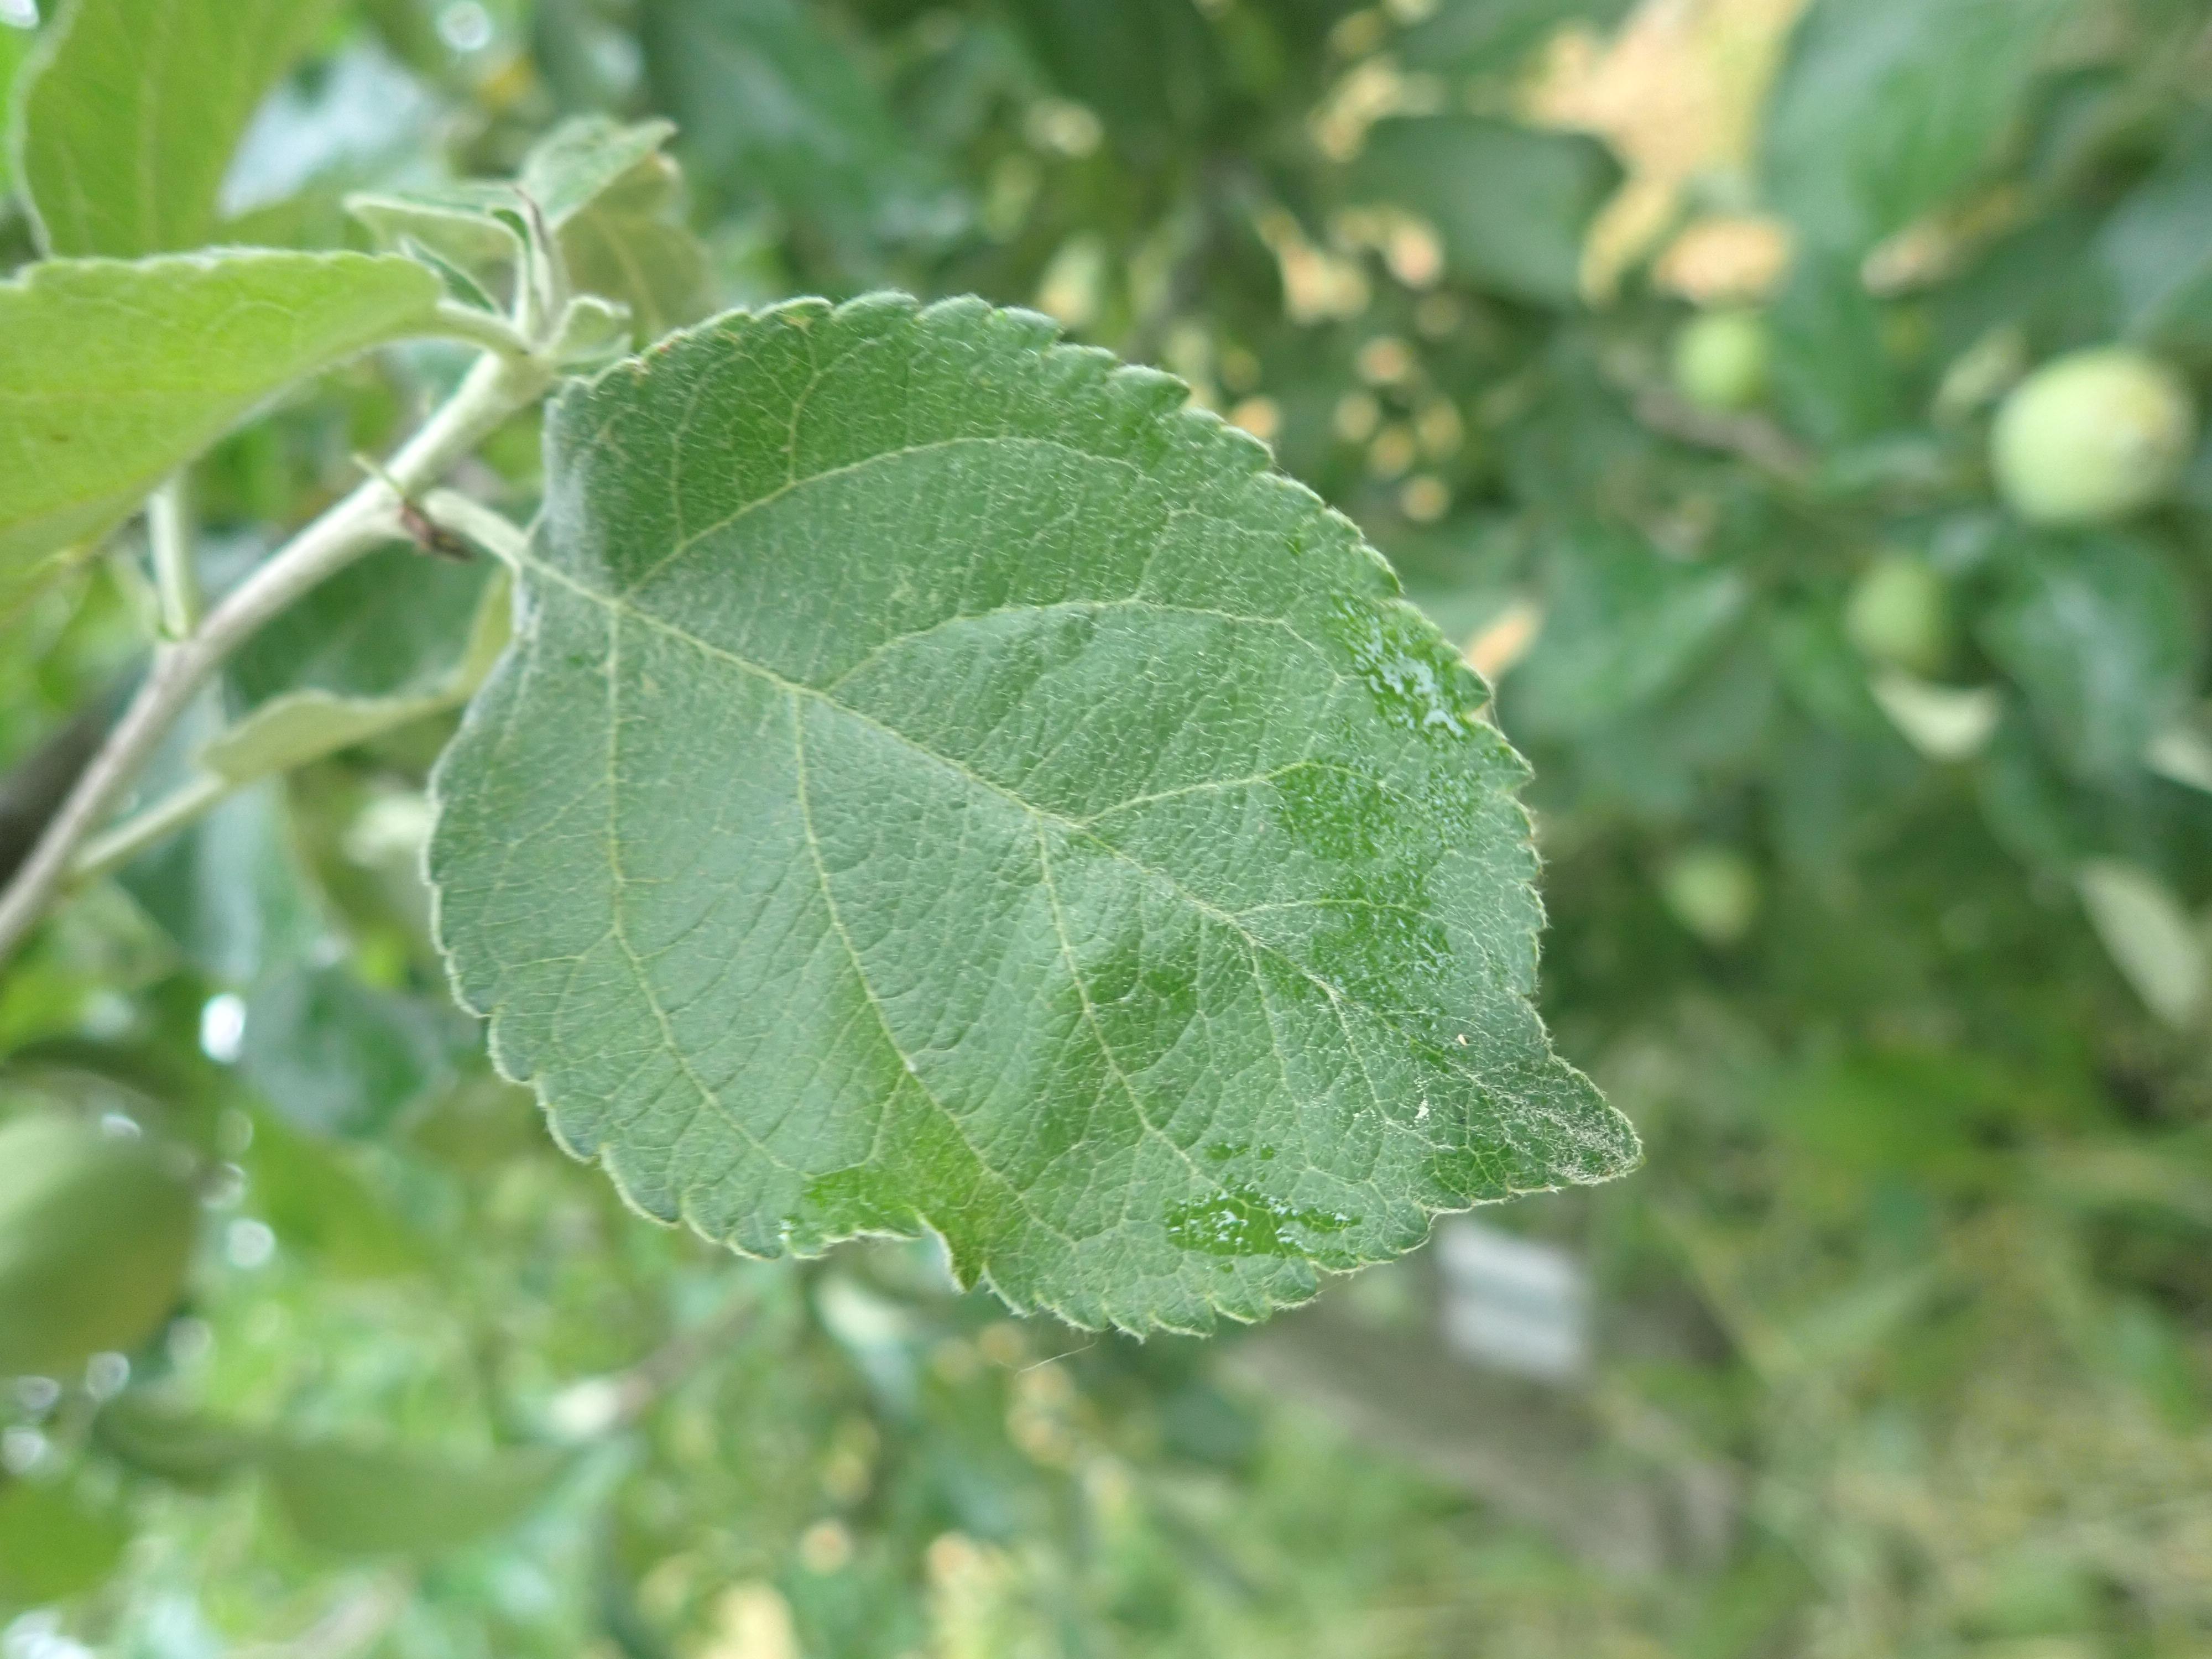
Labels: healthy